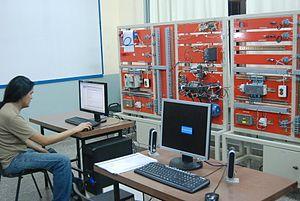
La province de Tucumán est une province de l'Argentine située au nord-ouest du pays. Elle a pour capitale la ville de San Miguel de Tucumán.